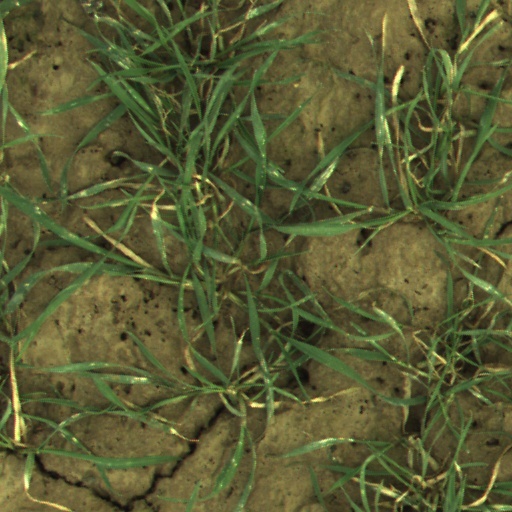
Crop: wheat